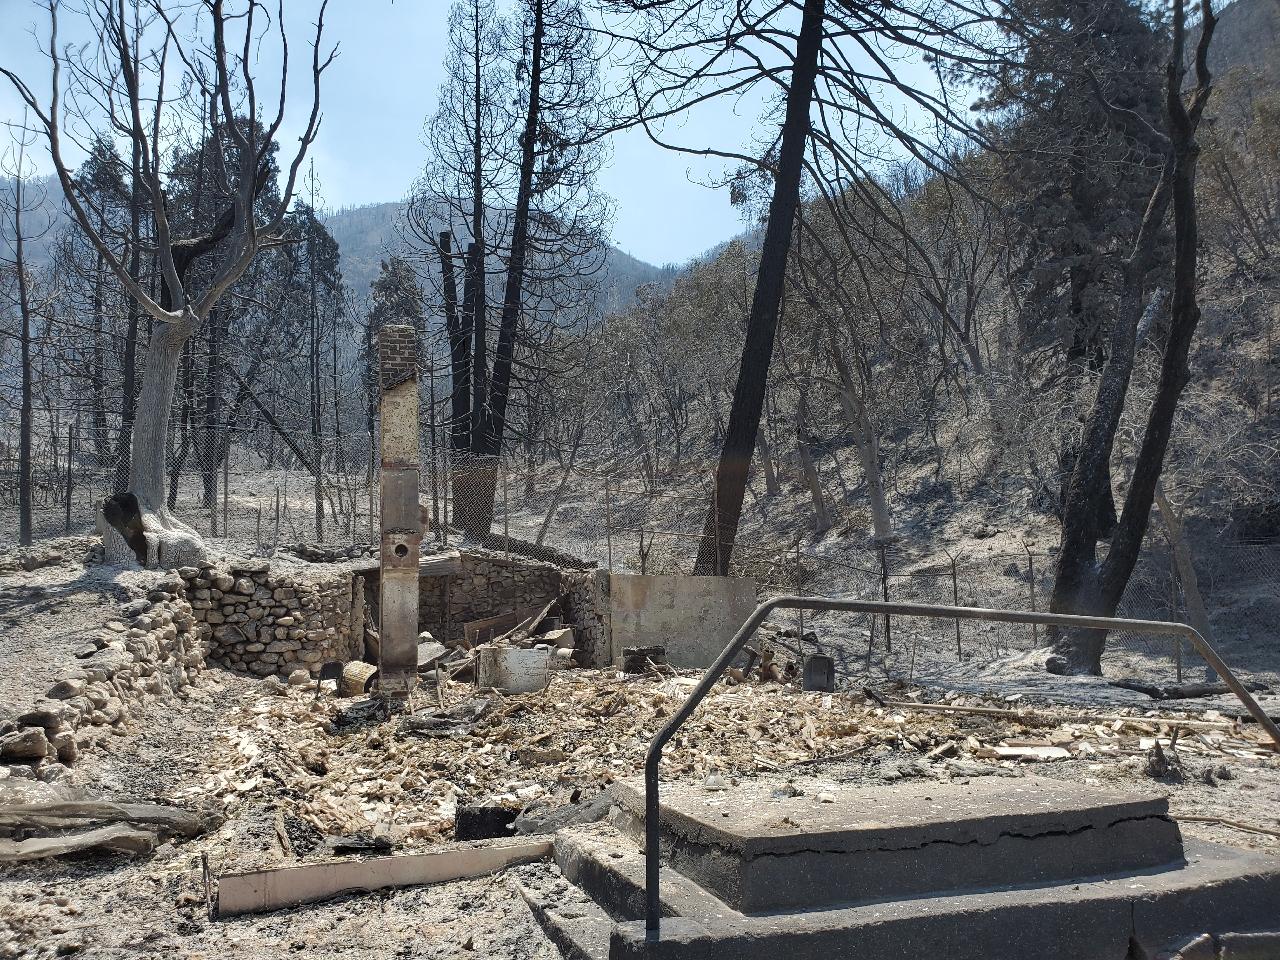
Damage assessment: destroyed